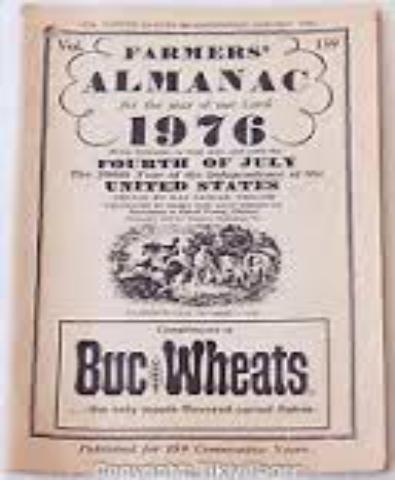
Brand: Buc Wheats
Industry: Food